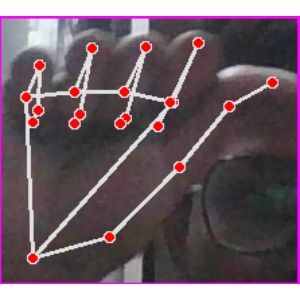
अक्षर: छ